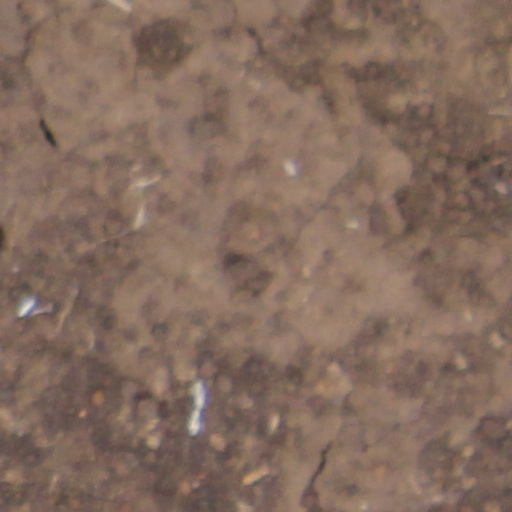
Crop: wheat